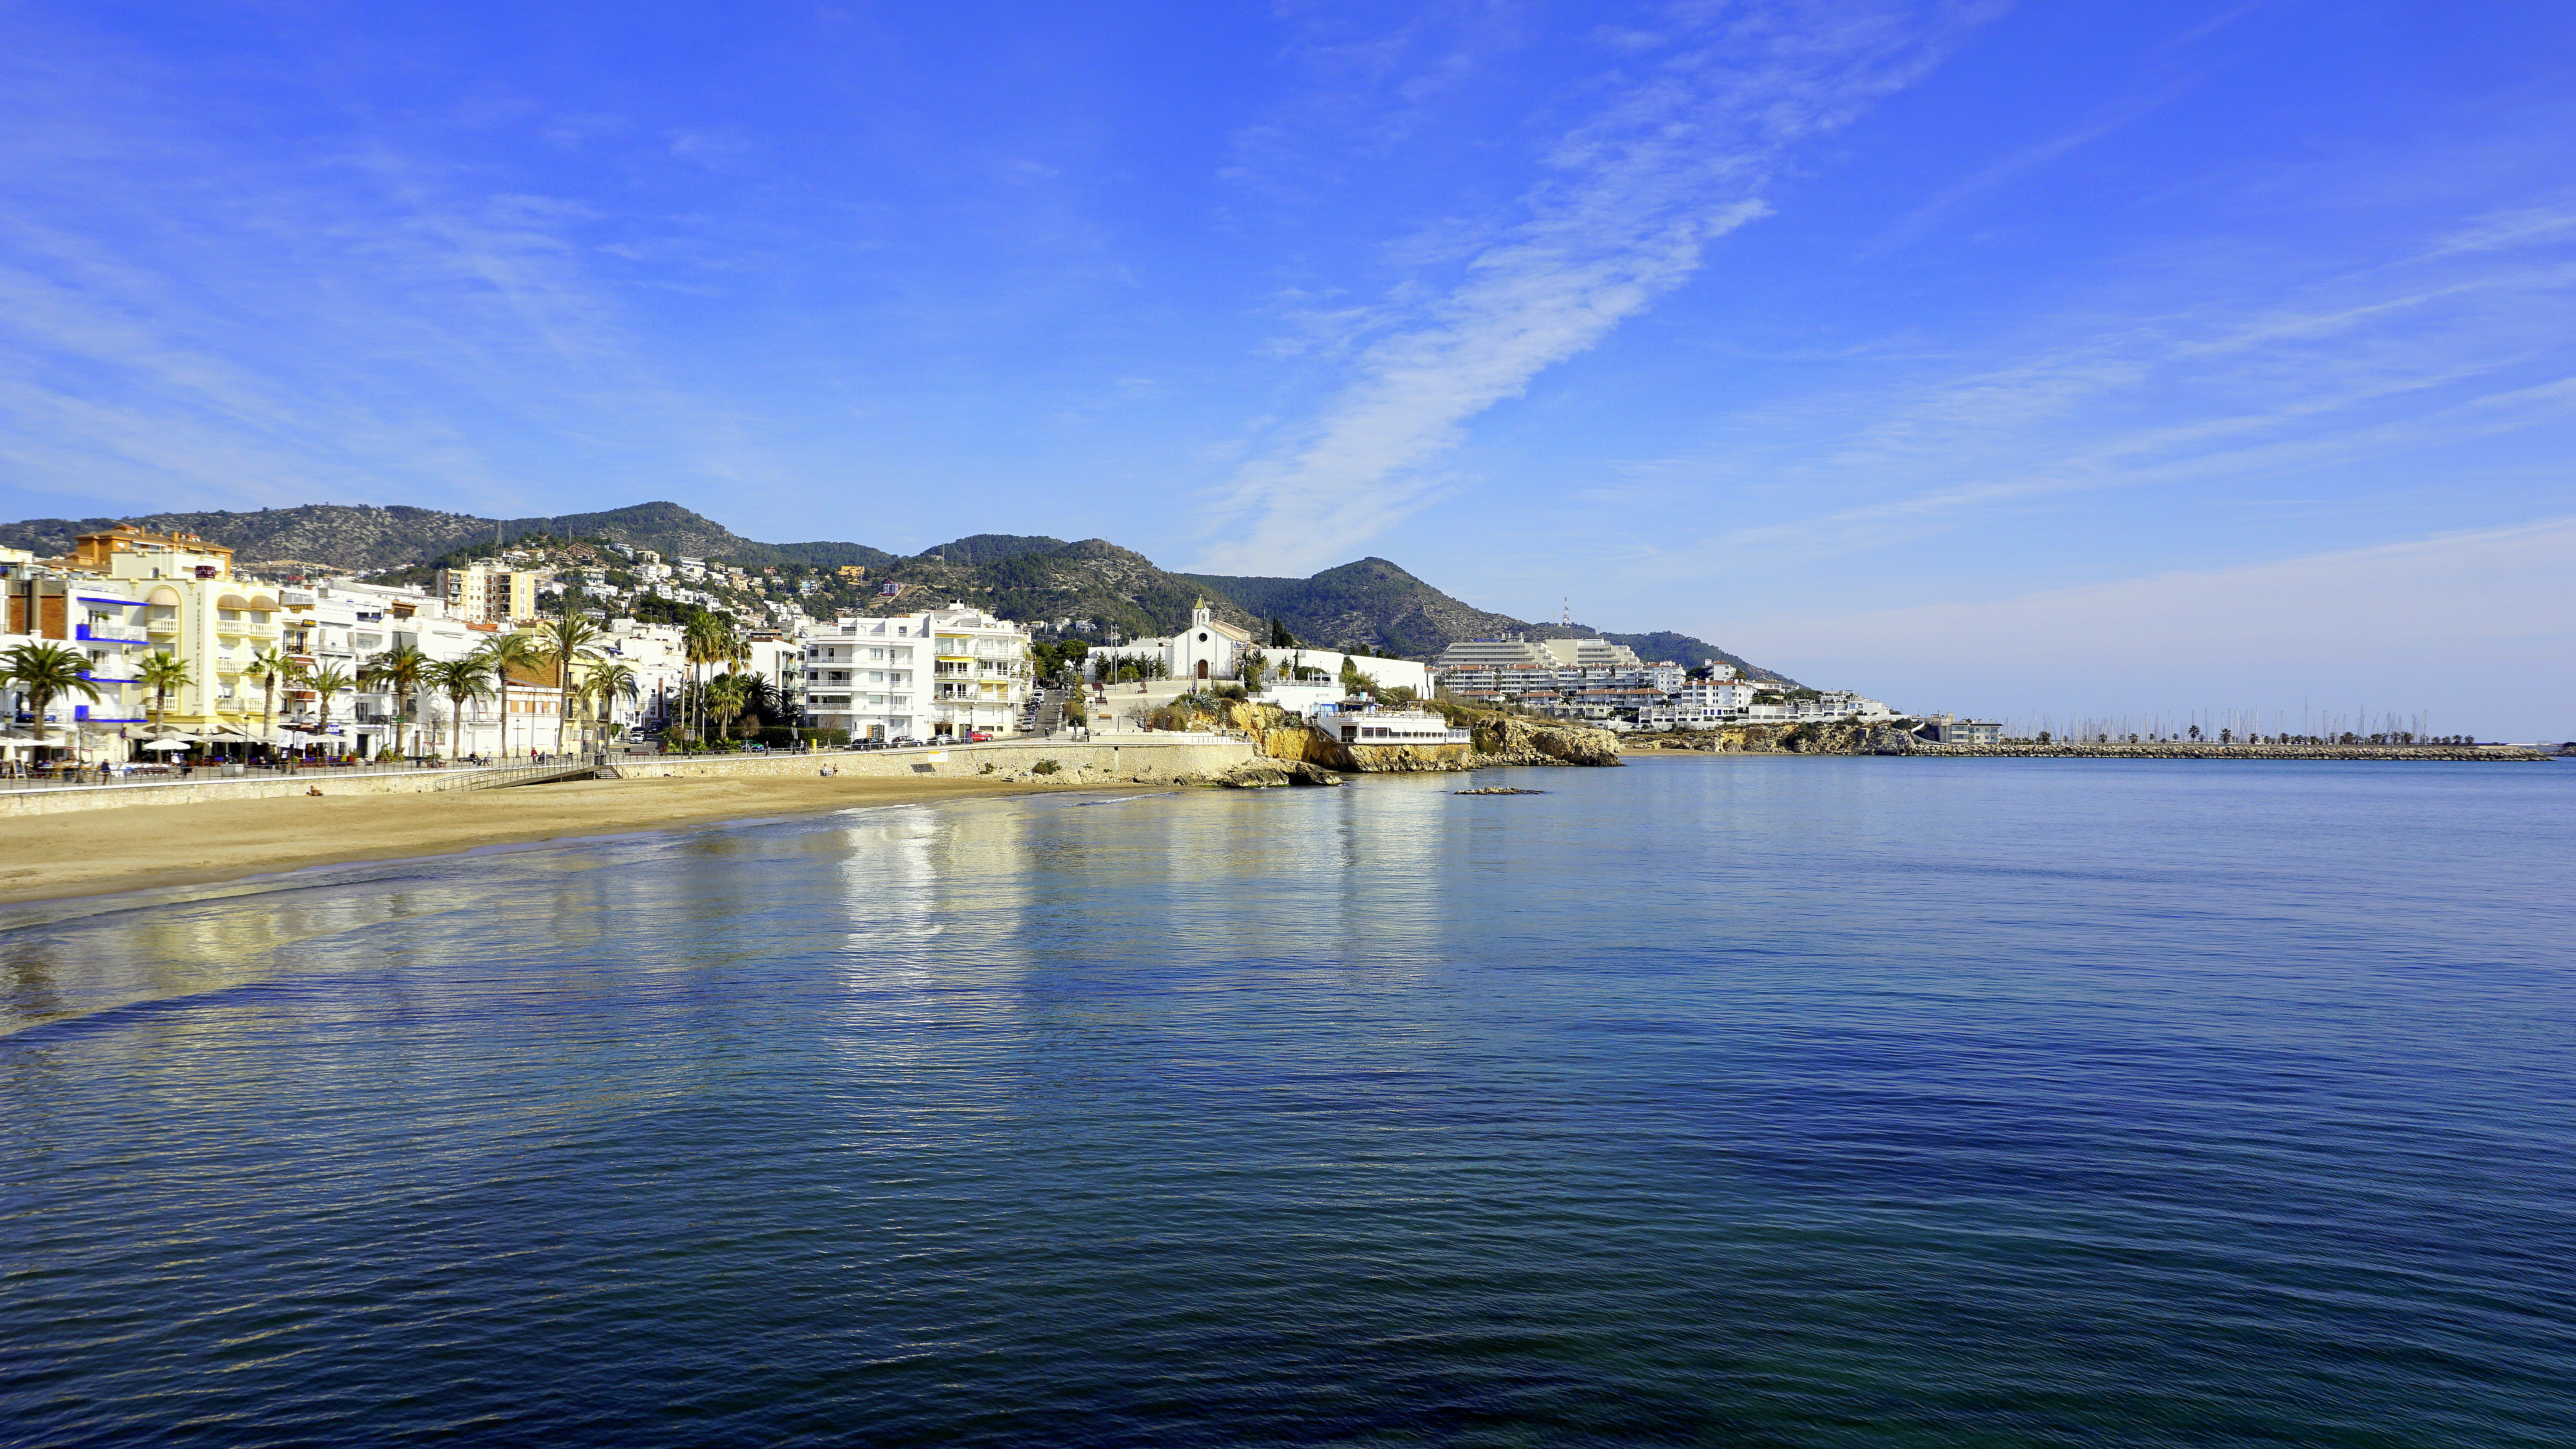
beach, landscape, sea, coast, water, sand, ocean, horizon, shore, lake, panorama, vacation, dusk, cove, bay, barcelona, body of water, cape, mediterranean sea, sitges, gold coast